Vadim Glowna

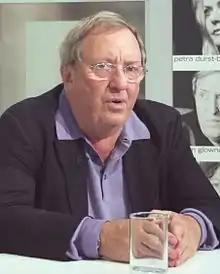
Glowna in 2006

Vadim Glowna (26 September 1941 – 24 January 2012) was a German actor and film director. Since 1964, he appeared in more than 150 films and television shows.